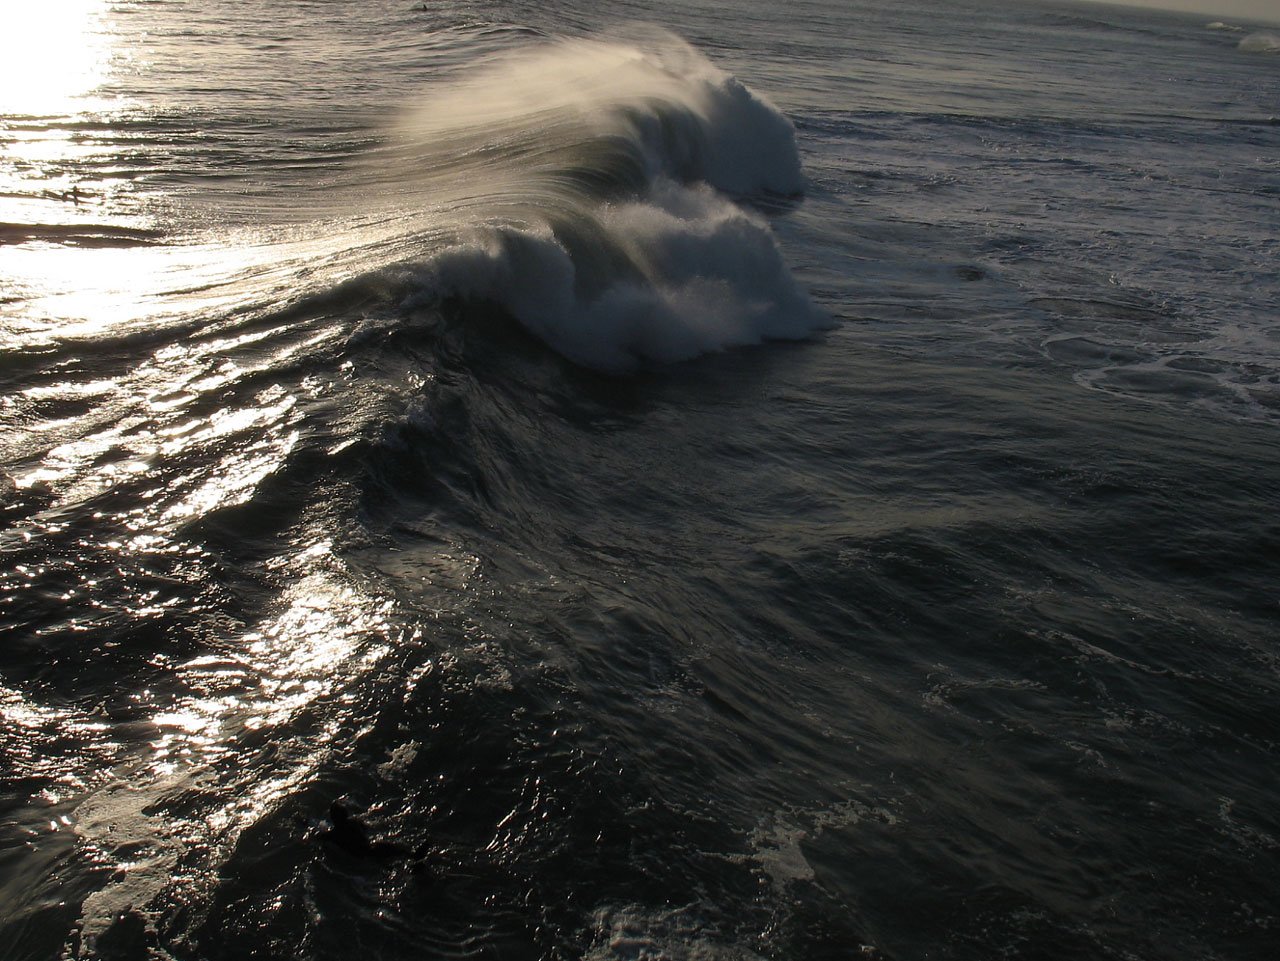
beach, sea, coast, water, nature, sand, ocean, cloud, shore, wave, reflection, weather, terrain, california, pacific, huntington, wind wave